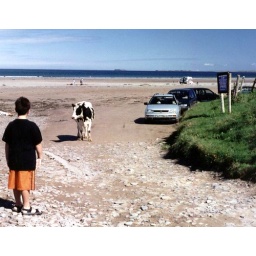
A cow at the beach in Ireland. Young Chris is greeted by the local!